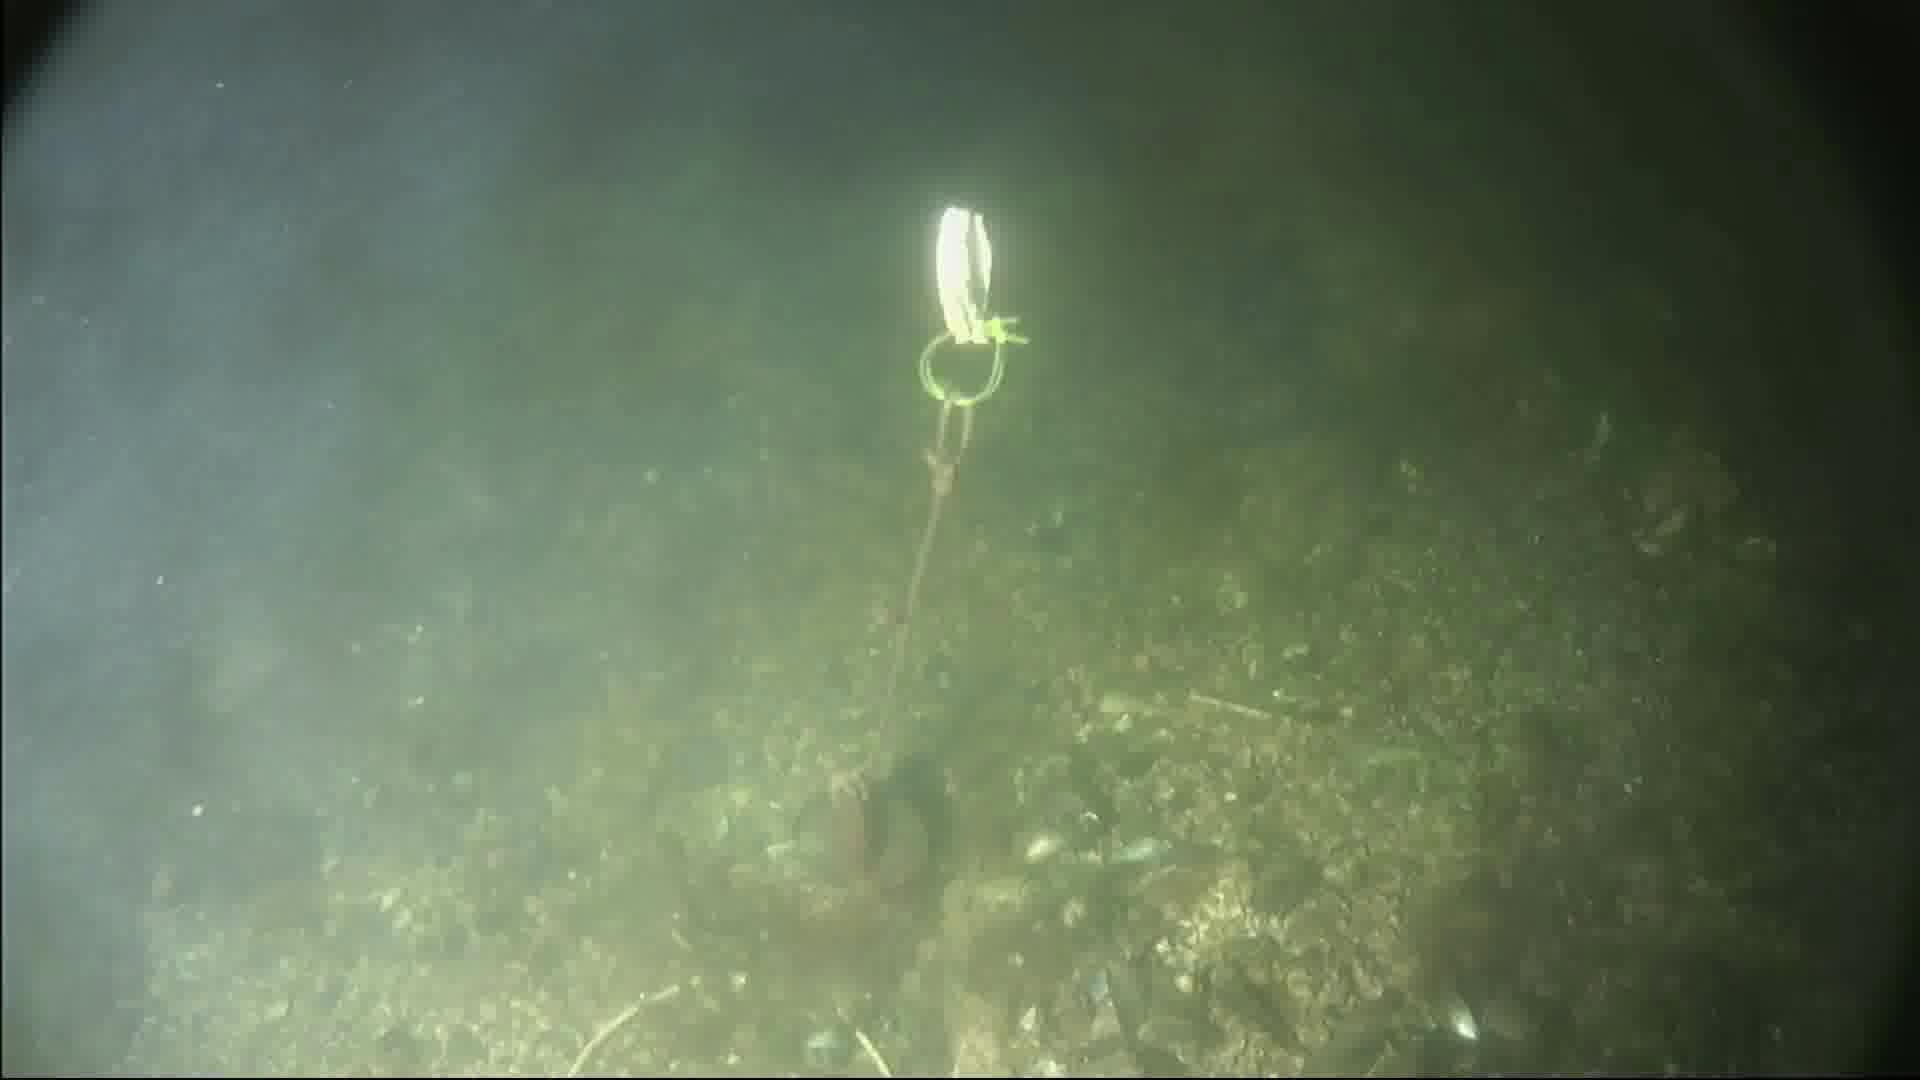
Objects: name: crab